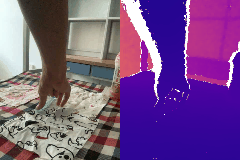
Label: tooth_brush